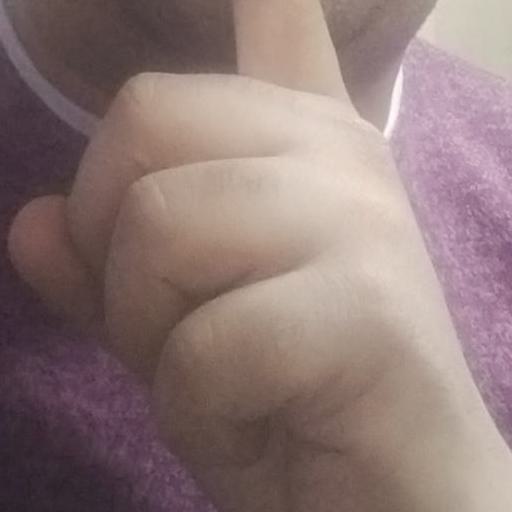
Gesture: mute